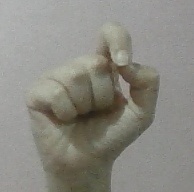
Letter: fa